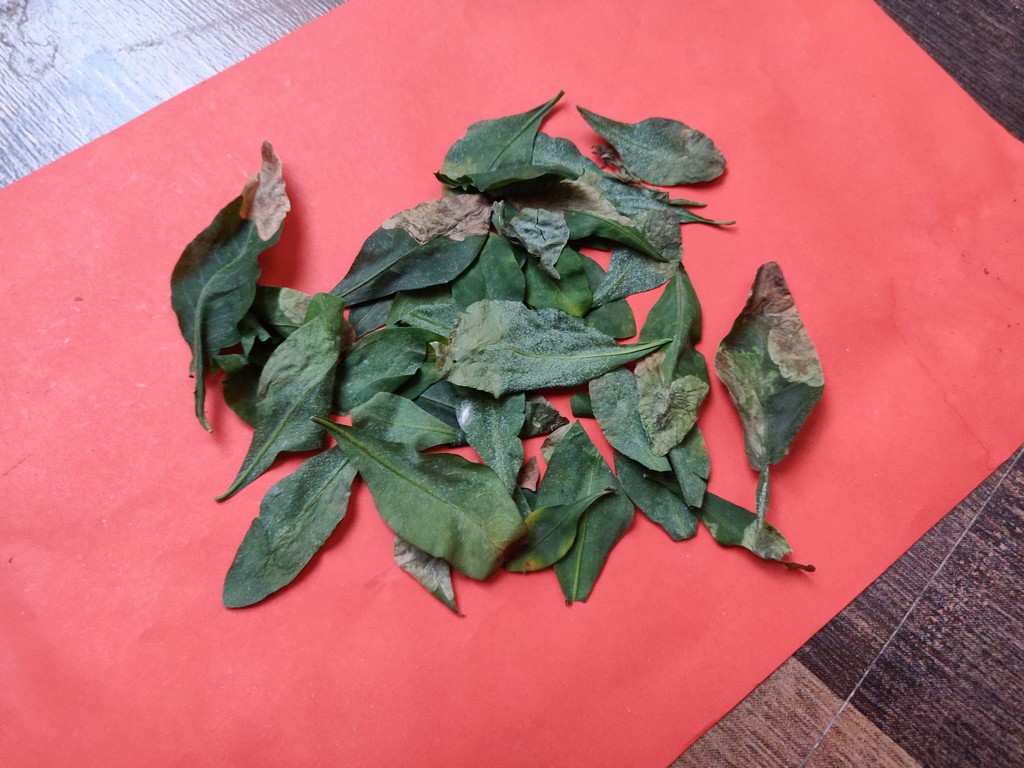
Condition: Unhealthy
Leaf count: multiple
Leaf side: unknown